Béla Kun

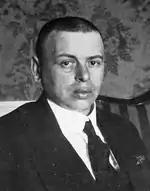
Béla Kun in 1919

Béla Kun (born Béla Kohn; 20 February 1886 – 29 August 1938) was a Hungarian communist revolutionary and politician who in 1919 governed the Hungarian Soviet Republic.